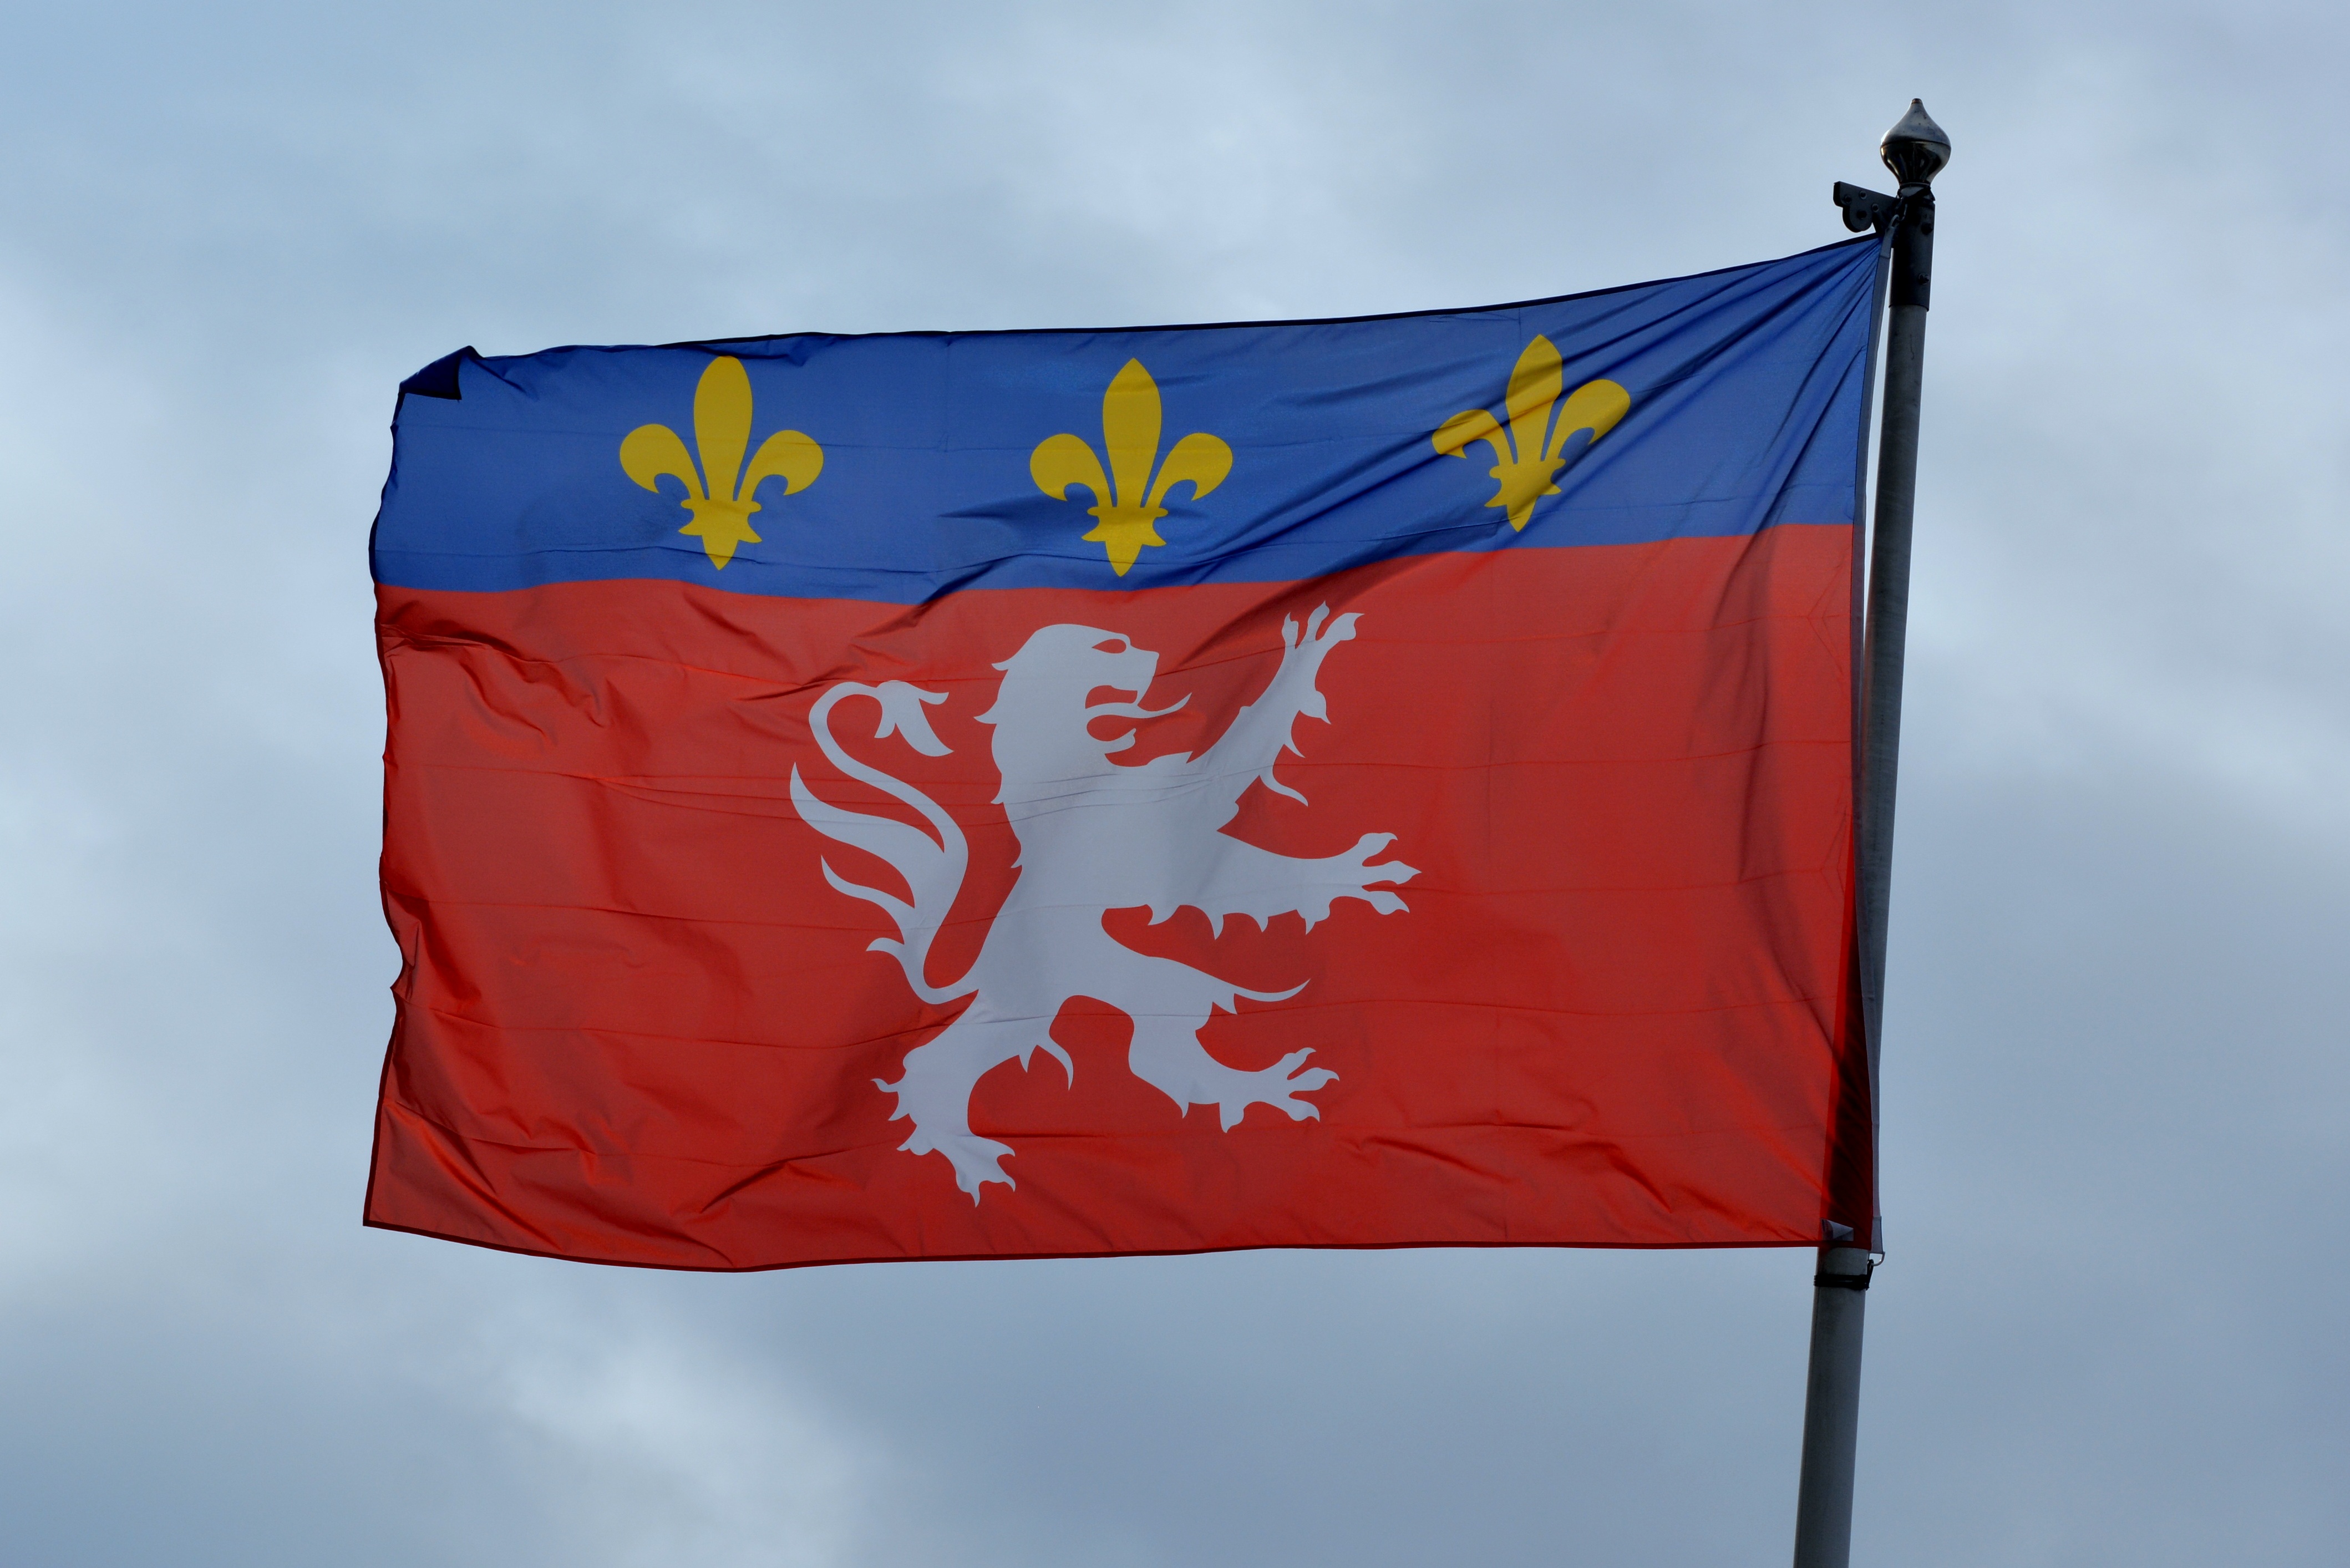
red, banner, flag, lion, red flag, lyon, flutter, flag of the united states